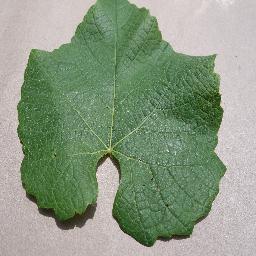
Label: Grape___healthy